Mati Unt

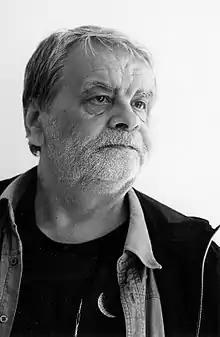

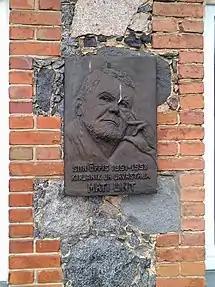
Plaque honoring Mati Unt at his family home in Voore

Mati Unt (1 January 1944 in Linnamäe, Voore Parish [now Voore, Mustvee Parish], Jõgeva County – 22 August 2005 in Tallinn) was an Estonian writer, essayist and theatre director.